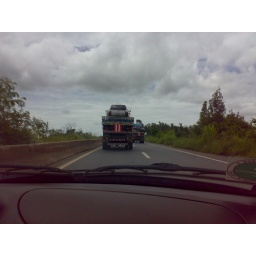
Truck taking another truck which in its turn taking a car